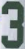
Number: 3